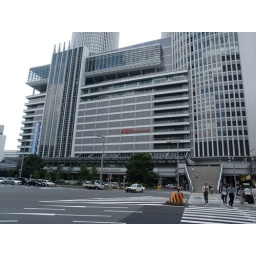
The building over the station. They say, the towers provide a beautiful landscape of the city! See next pics!